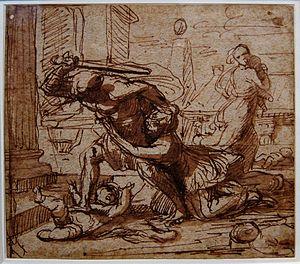
Massacre des innocents au Palais des beaux-arts de Lille.
Le Massacre des Innocents est un tableau peint à Rome par Nicolas Poussin et conservé au musée Condé à Chantilly en France.